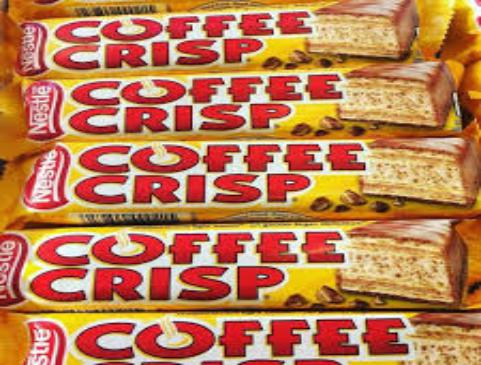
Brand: Coffee Crisp
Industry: Food